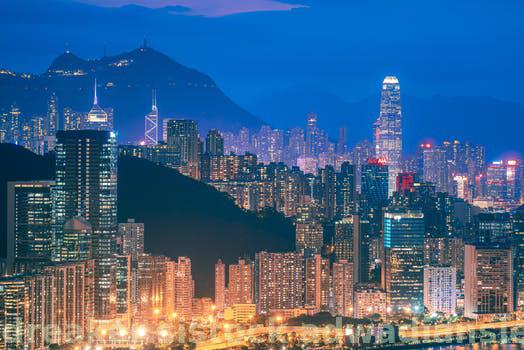
Label: Watermark